Samuel Lincoln

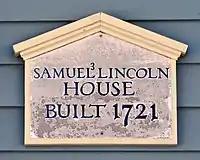
Samuel Lincoln House, Hingham, Massachusetts, built by grandson of immigrant Samuel on land he purchased

Having grown up in meager circumstances due to a family squabble in which his wealthy grandfather disinherited his earlier children, Samuel Lincoln became an apprentice weaver under Francis Lawes of Norwich, England. Samuel Lincoln's father Edward had abandoned his home at Swanton Morley near Hingham after he was cut out of his father Richard's will, and relocated to some small acreage at Hingham. In 1637, Lincoln left England for the New World with Lawes' family, embarking on a ship named "John & Dorothy". Although most accounts indicate that he was 15 years old at the time, it has been suggested that he misrepresented his age in order to be permitted to make the voyage.